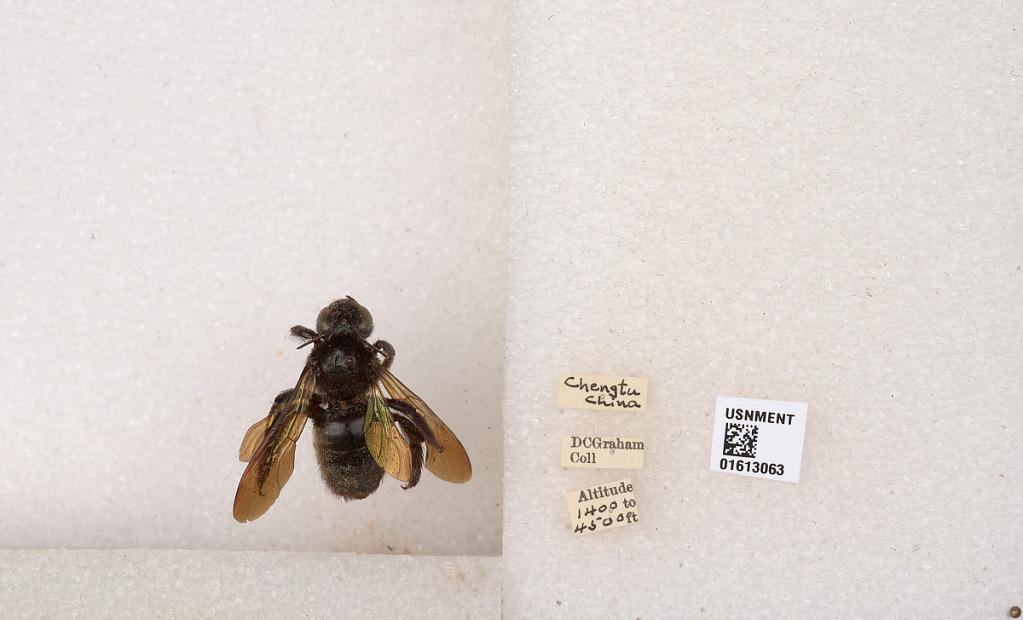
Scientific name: Xylocopa (Biluna) tranquebarorum tranquebarorum (Swederus)
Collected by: D. Graham
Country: China
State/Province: Sichuan
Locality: Chengtu